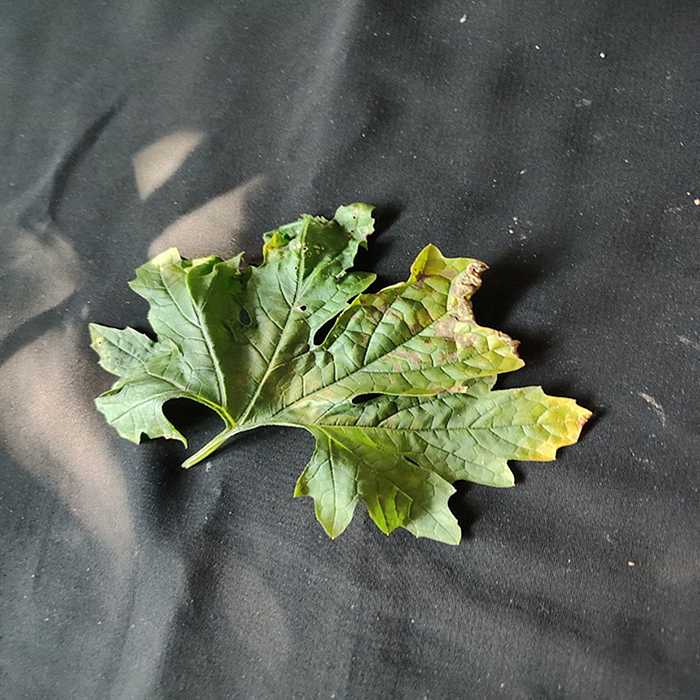
Plant: Bitter Gourd
Label: Downey mildew